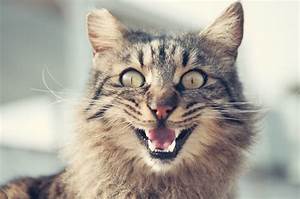
Label: gatto